Psalm 24

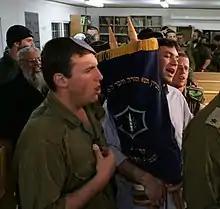
In the late Ashkenazi tradition, Psalm 24 is recited while the Torah scroll is being carried back to the ark on weekdays, Rosh Chodesh, and festivals.

Psalm 24 is designated as the Psalm of the Day for the first day of the week (Sunday) in both the Ashkenazi and Sephardi liturgies. It was sung by the Levites after the offering of the regular daily sacrifice ("tamid"). This tradition continued into the diaspora, as the psalm is sung on Sundays in synagogues around the world. In recent centuries, Ashkenazi Jews also recite the psalm while the Torah scroll is carried back to the ark on weekdays, Rosh Chodesh, festivals, and during the Shabbat afternoon prayer. Chasidic and Sephardic Jews recite it on Rosh Hashanah and Yom Kippur after the evening prayer, and some Nusach Ashkenaz communities have adopted the practice as well. In the "Siddur Avodas Yisroel", the psalm is also said after Aleinu during the evening prayer on weeknights. Some congregations recite this psalm during the hakafot on Simchat Torah.